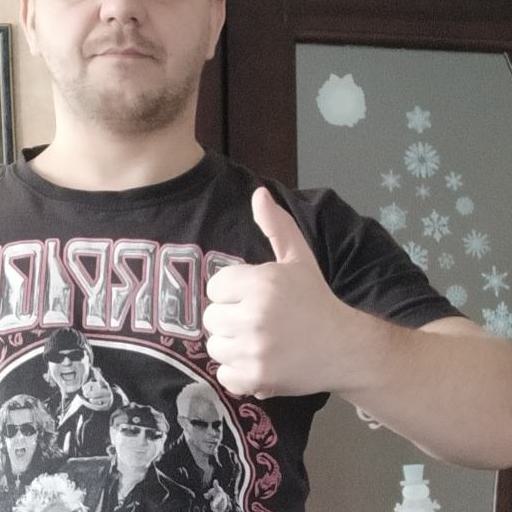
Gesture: like